Pierluigi Martini

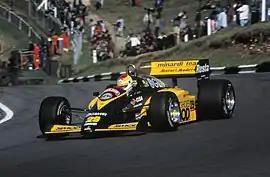
Martini driving for Minardi at the 1985 European Grand Prix.

Martini participated in 124 Formula One Grands Prix, debuting on 9 September 1984, driving for Toleman in place of suspended Ayrton Senna at the 1984 Italian Grand Prix. He scored a total of 18 championship points and was synonymous with the Minardi team (run by the same Giancarlo Minardi who had previously owned Scuderia Everest).